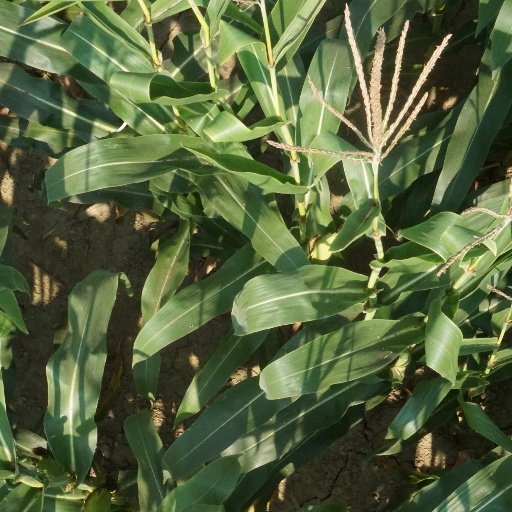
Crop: maize; corn